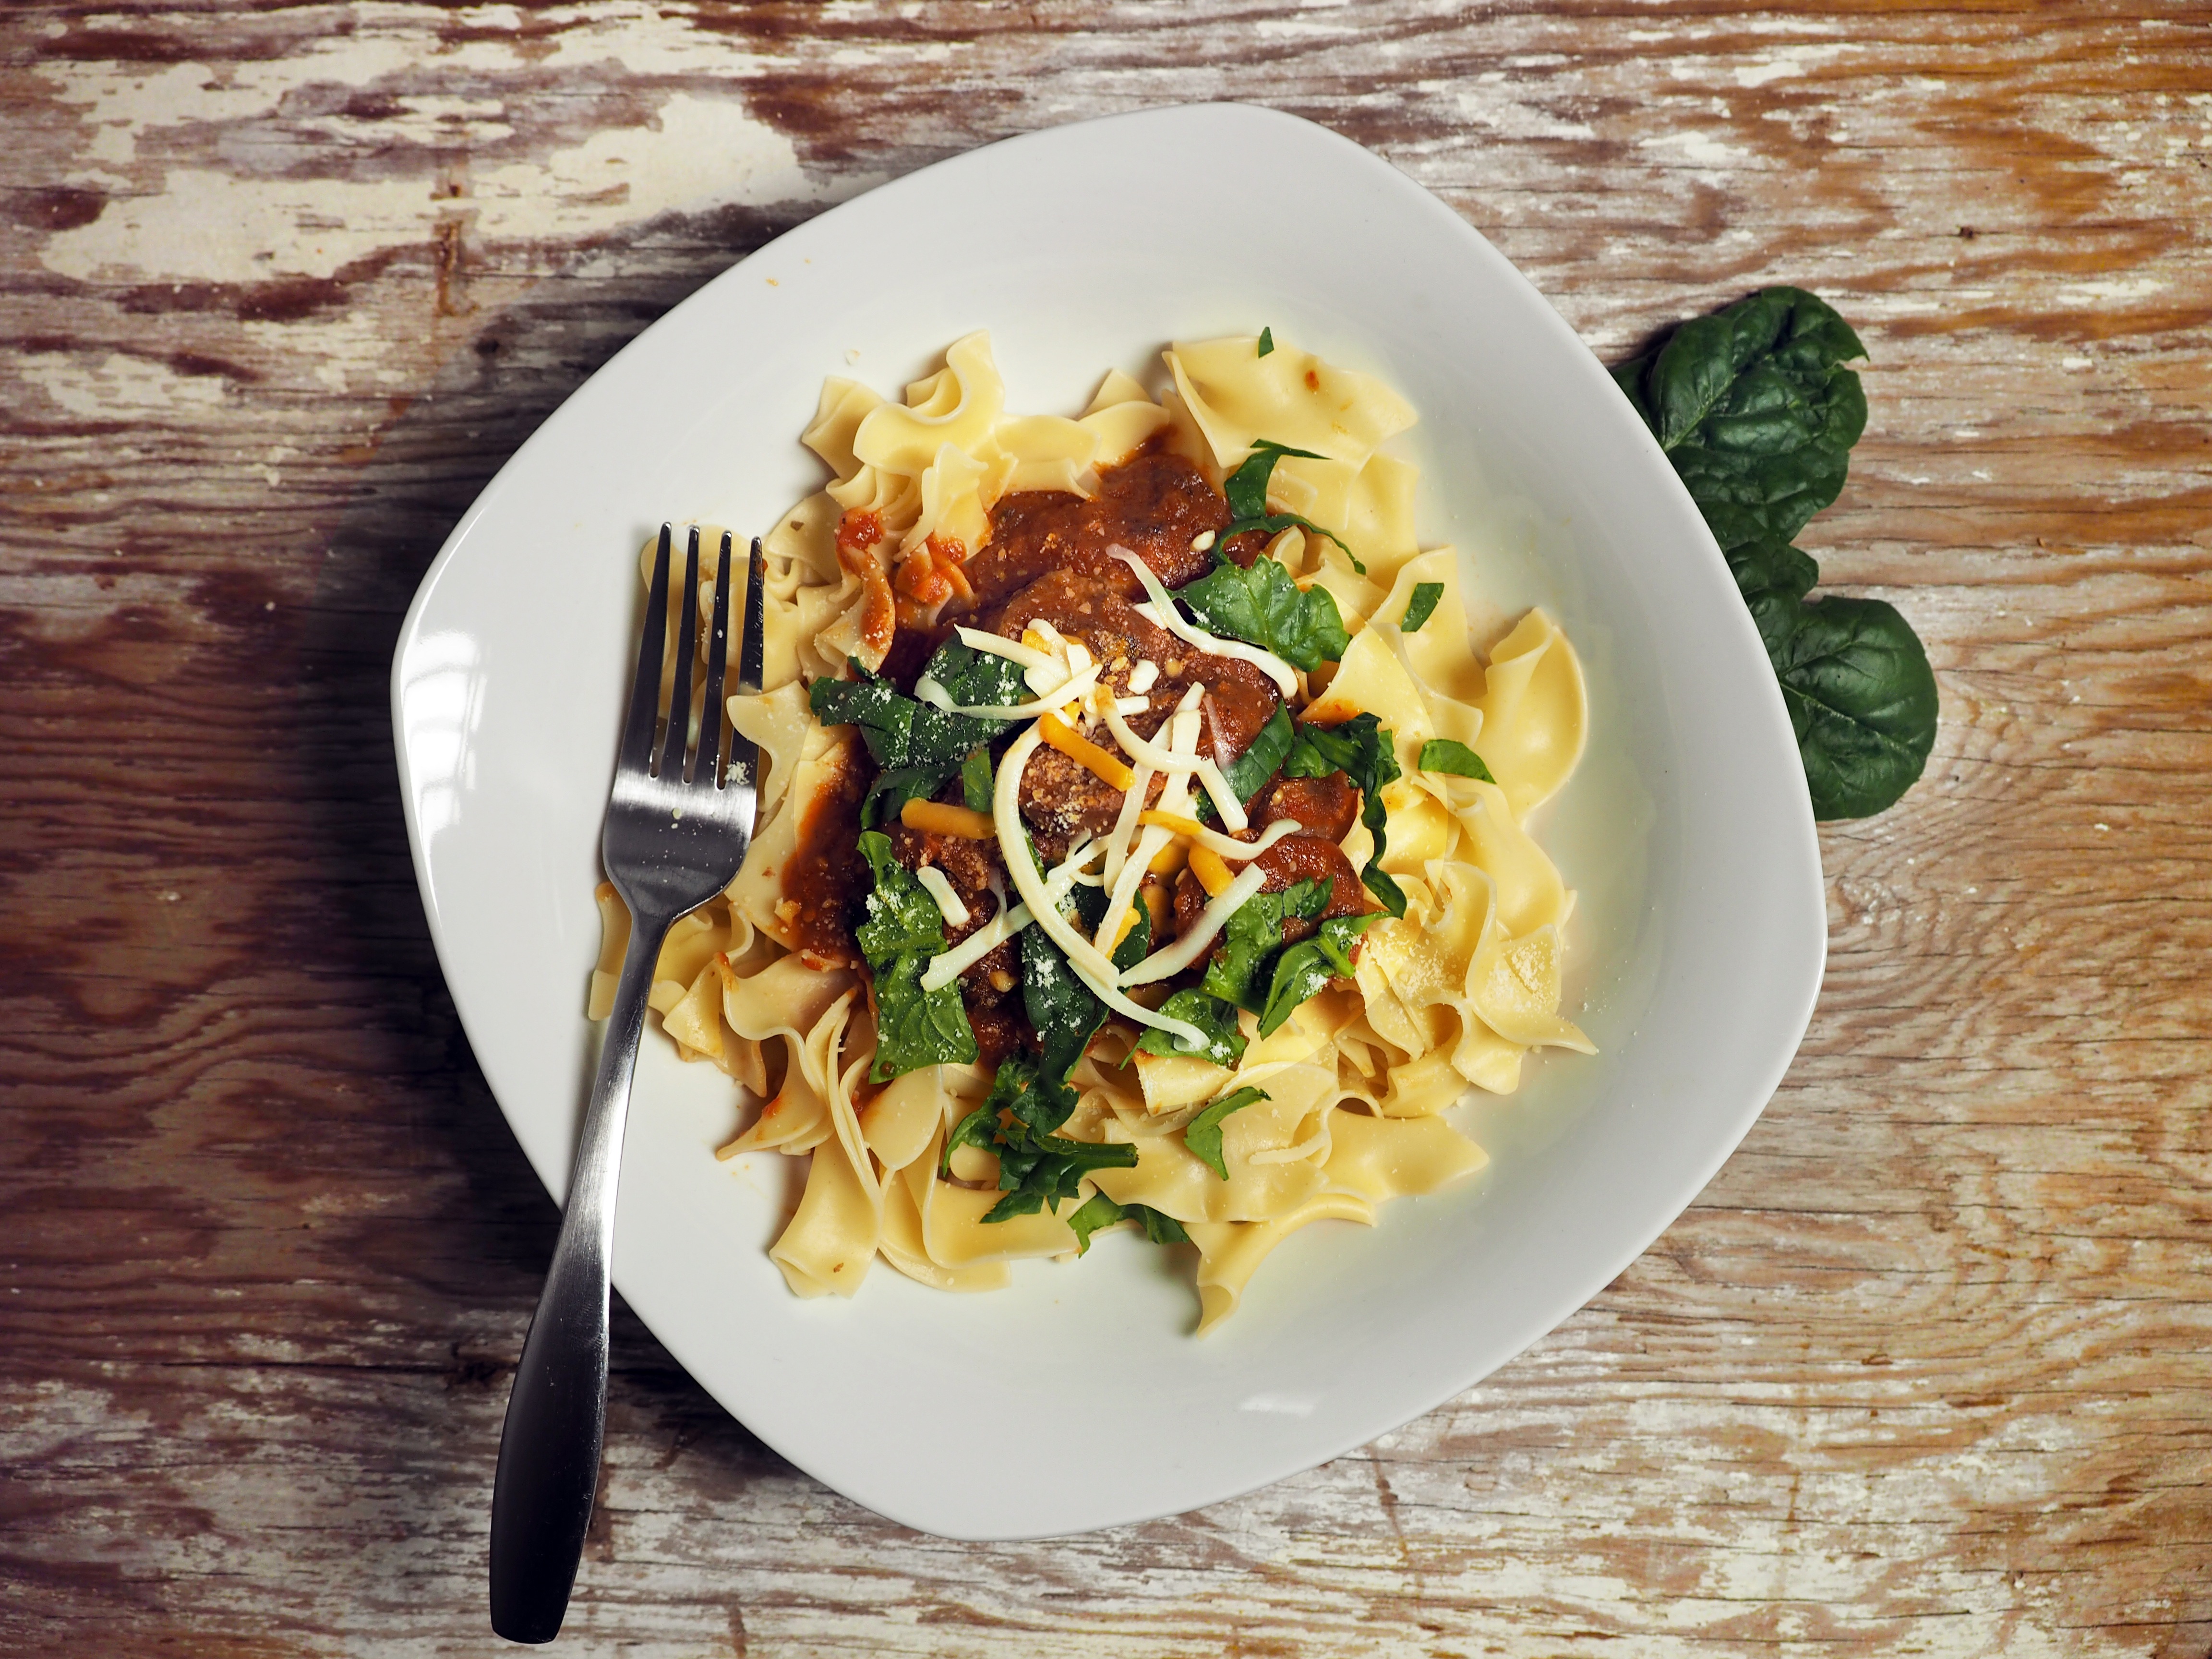
table, fork, wood, white, bowl, dish, meal, food, green, cooking, produce, vegetable, natural, plate, healthy, lunch, cuisine, sauce, delicious, pasta, cheese, tomato, sausage, cooked, eating, nutrition, dinner, wooden, spinach, spaghetti, vegetarian food, cucurbita, italian food, carbonara, european food